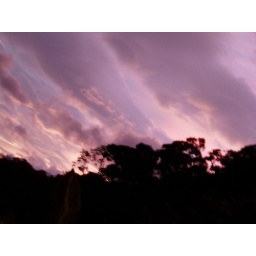
Sunset in the cloud forest